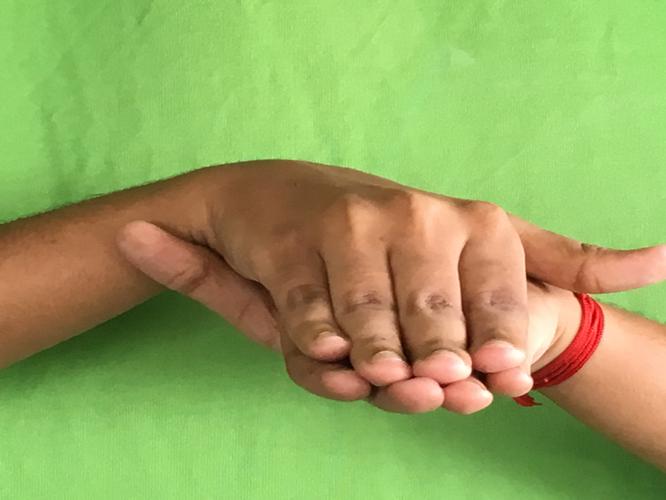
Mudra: Matsya
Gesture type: double_hand